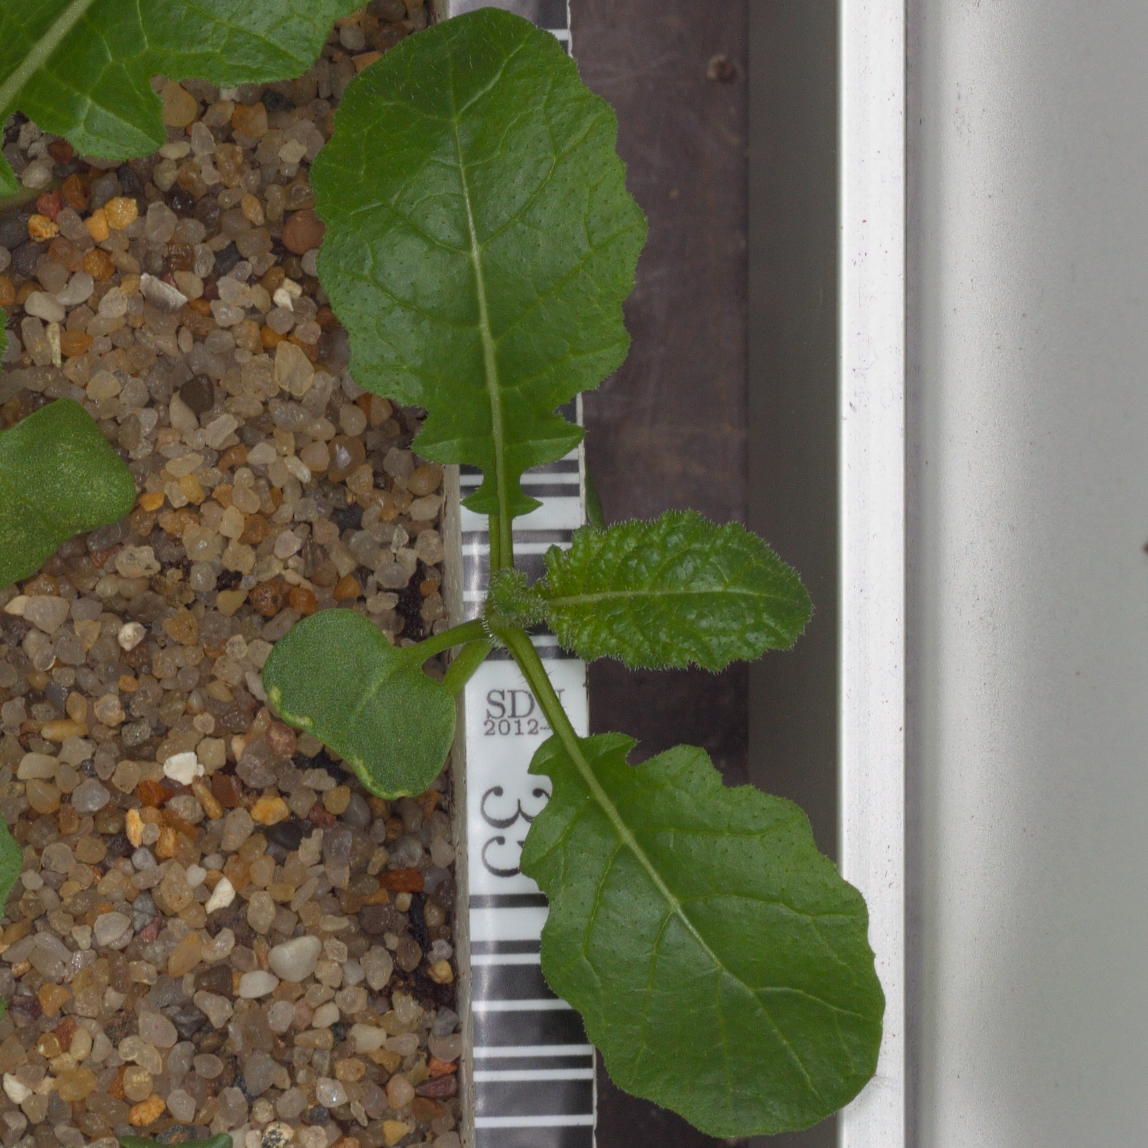
Label: charlock